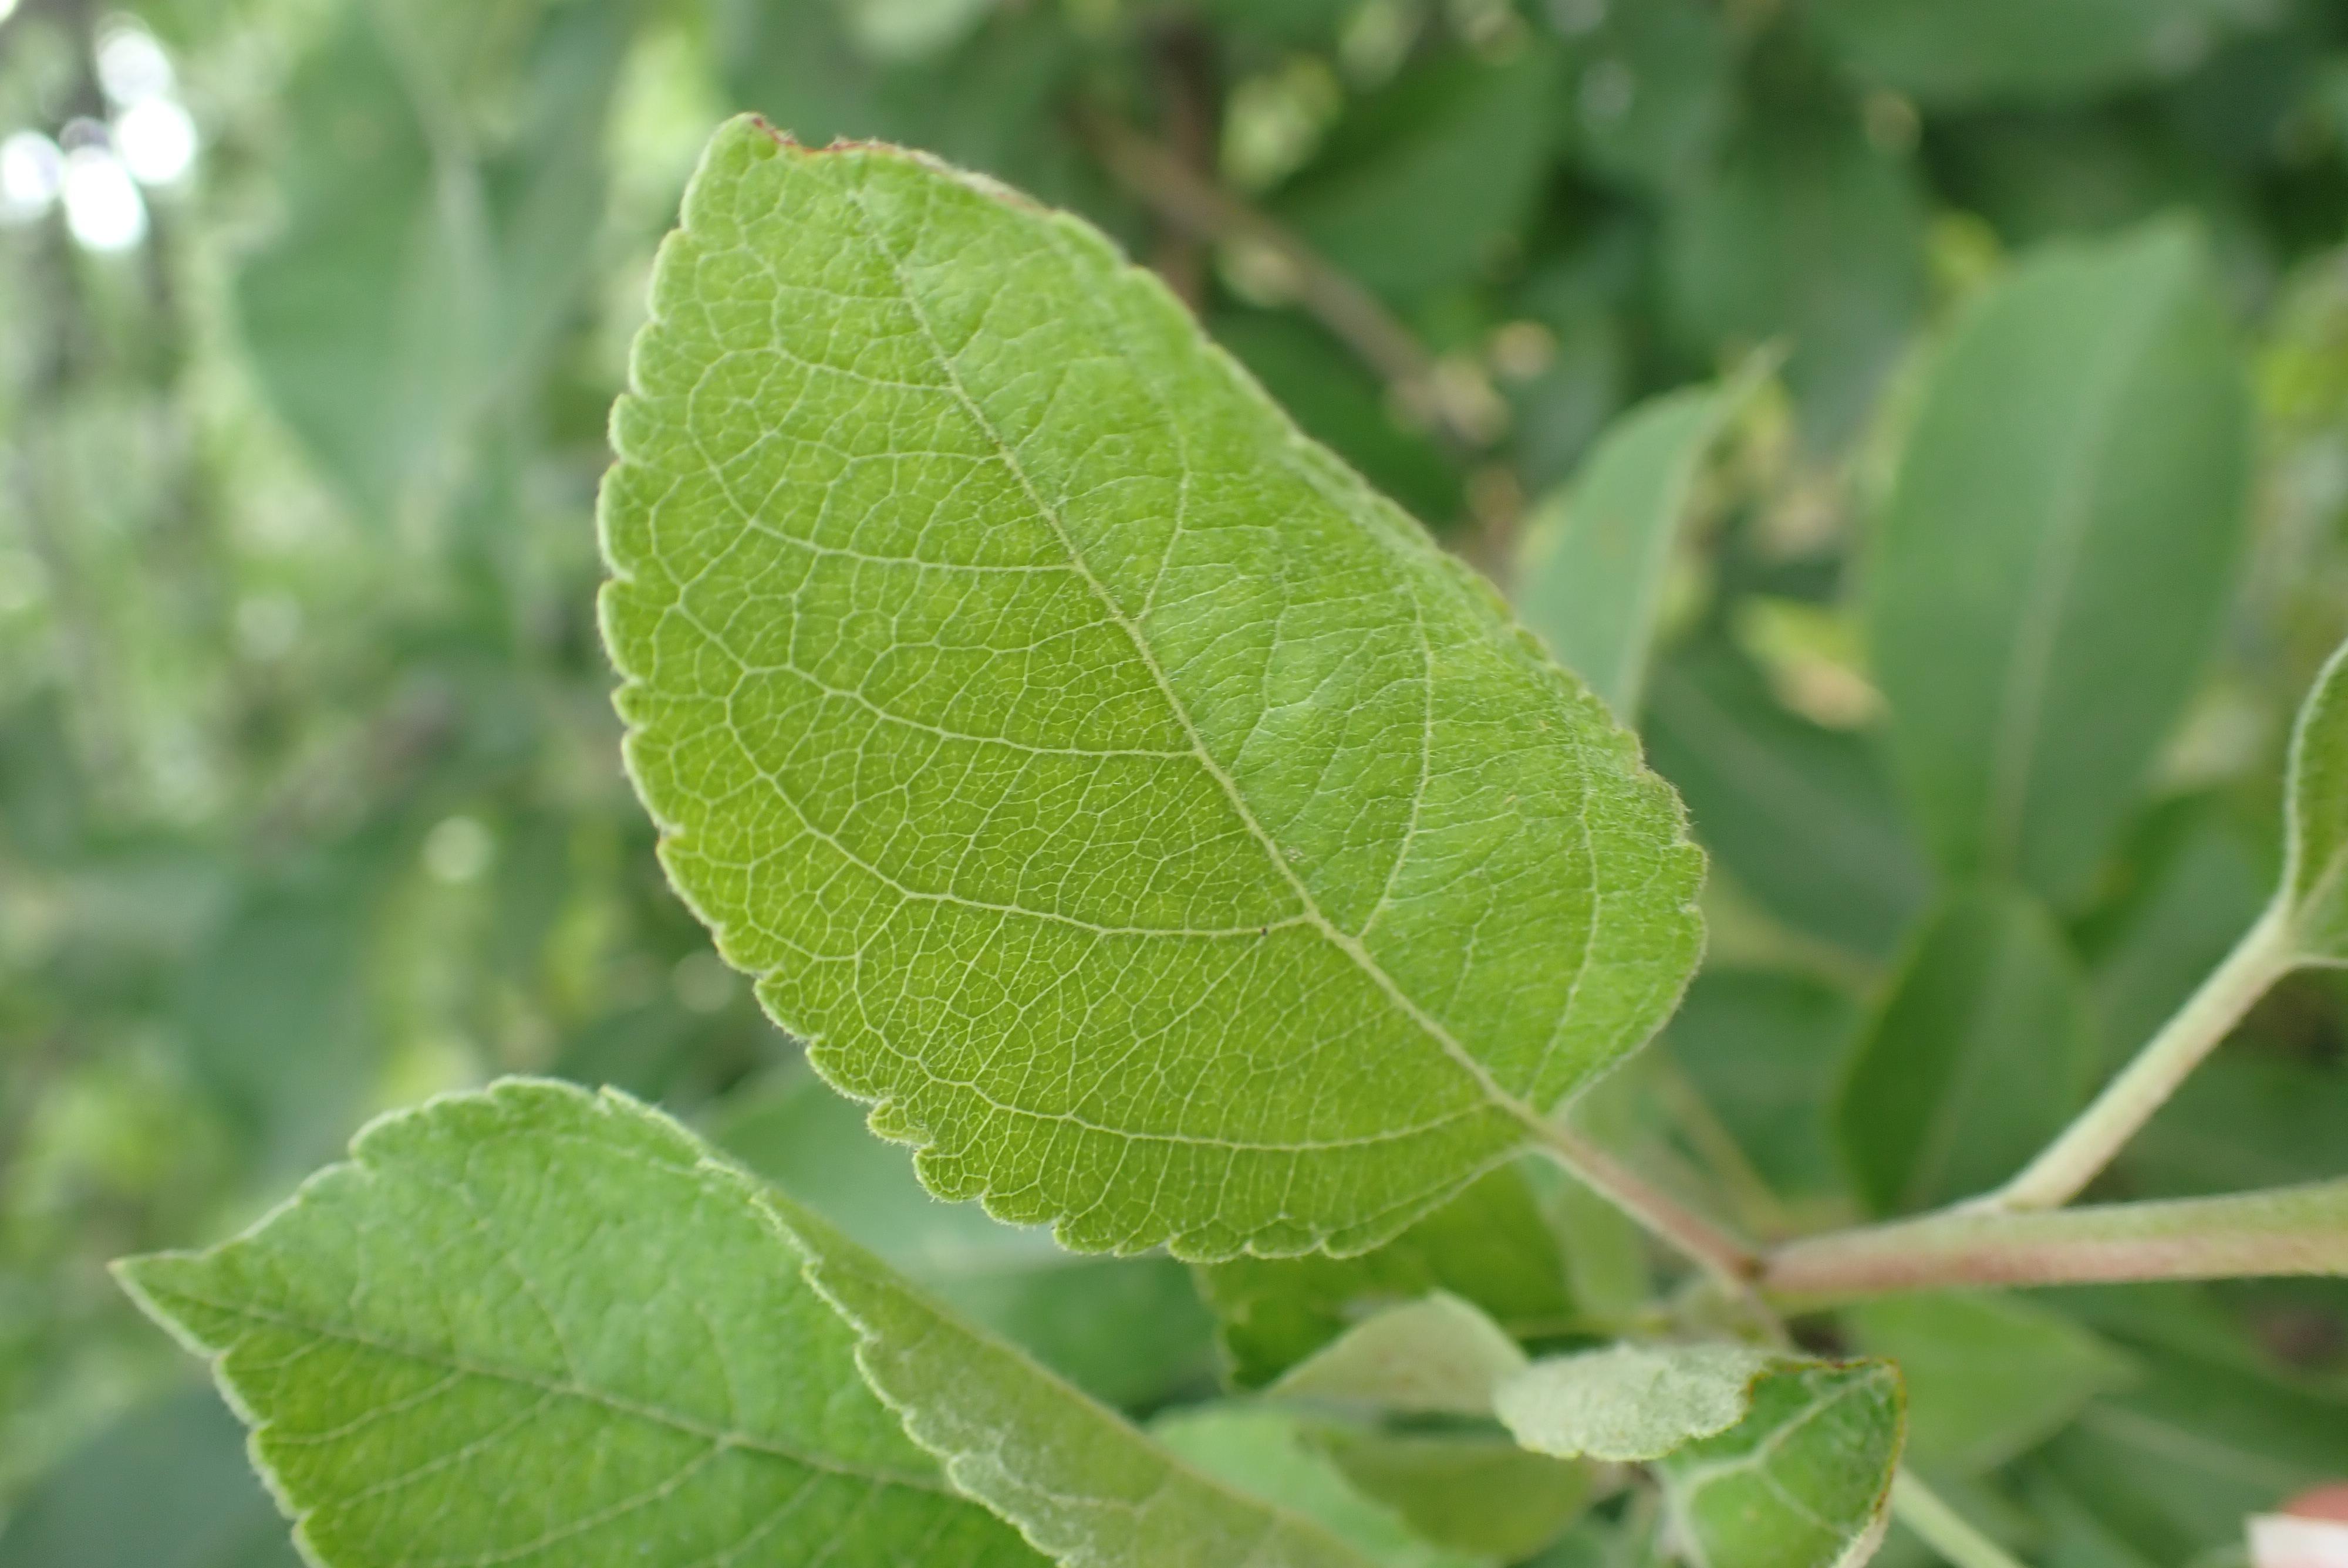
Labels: healthy